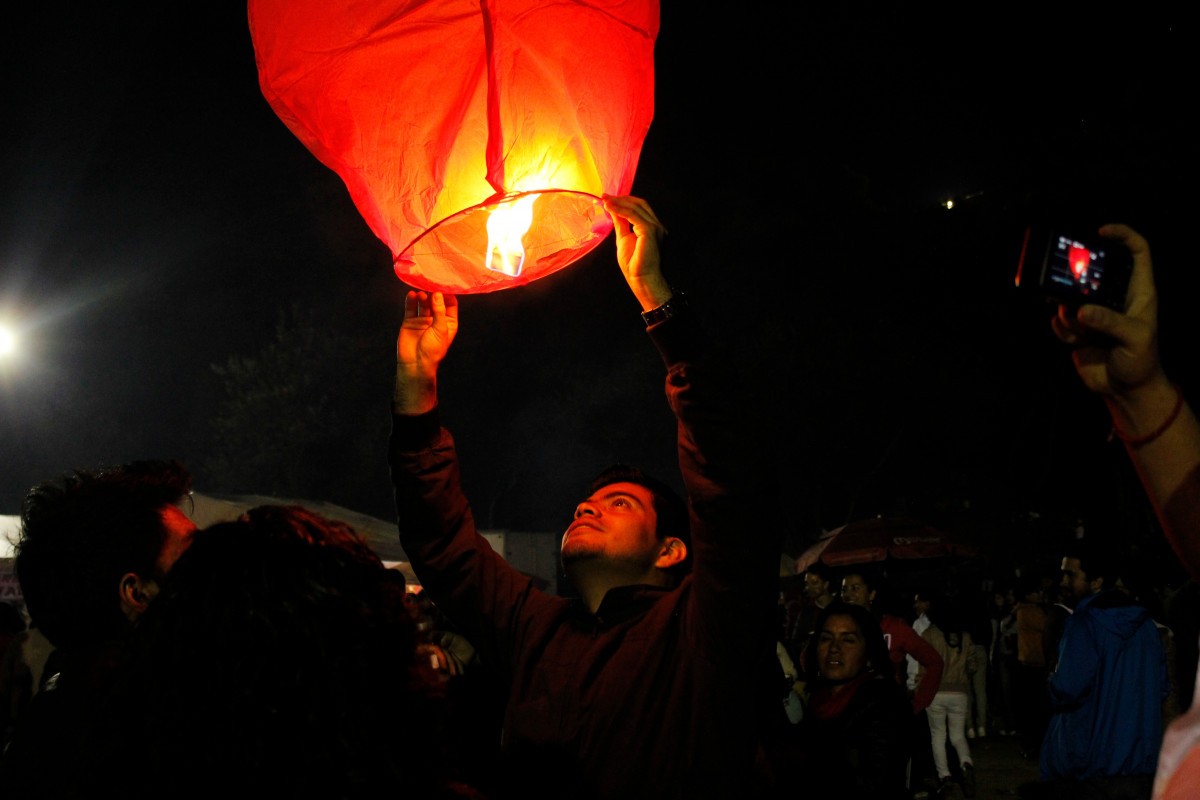
Tags: crowd, celebration, paper lantern, red, color, cerermony